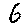
Label: 6